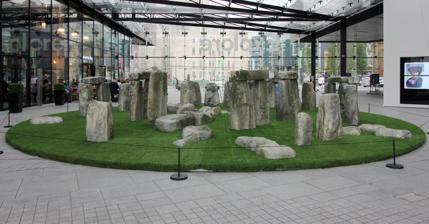
Building: Open Eye Gallery
Country: United Kingdom
Year built: 1977
Gallery and archive in Liverpool, UK Open Eye Gallery Replica of Stonehenge in the foyer of the gallery, used as the scene of performance art during the summer of 2018 Established 1977 ( 1977 ) Location 19 Mann Island , Liverpool Waterfront, Liverpool L3 1BP Coordinates 53°24′13″N 2°59′37″W / 53.4037°N 2.9936°W / 53.4037; -2.9936 Type Registered charity Collections Bert Hardy , Edith Tudor-Hart , Chris Steele-Perkins , Tom Wood Collection size 1600 prints from 100 photographers Director Sarah Fisher Architect RCKa Website openeye .org .uk Open Eye Gallery is a photography gallery and archive in Liverpool , UK that was established in 1977. It is housed in a purpose-built building on the waterfront at Mann Island , its fourth location. Open Eye Gallery comprises an exhibition space on one floor and an archive space on another, and has large-scale graphic art installations on its external facade. It is the only gallery dedicated to photography and related media in North West England . It is a non-profit organisation and a registered charity. History Open Eye Gallery first opened in Whitechapel, Liverpool (1977–1988); then Bold Street (1989–1995); then Wood Street (1996 –2011); and finally Mann Island (2011–present). Its current building was purpose-built. Lorenzo Fusi was appointed its artistic director in 2013. Sarah Fisher replaced him as executive director in 2015. Notable photographers and exhibitions shown Toshio Iwai (1995) Jacob Aue Sobol (2006) Mitch Epstein (2011) Chris Steele-Perkins (2011) Martin Parr (2012) Tim Hetherington (2013) Alvin Baltrop (2013) Letizia Battaglia (2014) North: Identity, Photography, Fashion curated by Lou Stoppard and Adam Murray (2017) and travelled to Somerset House , London. Tom Wood (2018) Pixy Liao , Lydia Goldblatt , Johanna Heldebro , Jenny Lewis , Momo Okabe , Margaret Mitchell (2019) 'Kinship' Craig Easton : Is Anybody Listening? (2023) Open Eye Archive Open Eye Gallery has a "considerable archive" of predominantly portraiture and documentary photography. "Formed in 1980, the Open Eye Archive is made up of the work of more than 100 photographers and comprises around 1600 prints." Significant bodies of work are held by Bert Hardy ( Chinese Hostel (1942) and Is There a British Colour Bar? (1949)), Edith Tudor-Hart , Tom Wood , Chris Steele-Perkins ( The Pleasure Principle ), Michelle Sank ( The Water's Edge ), and John McDonald. Work is also held by John Davies , Gabriele Basilico , Vanley Burke , Bruce Gilden , E. Chambré Hardman , Peter Kennard , Mari Mahr , Peter Marlow , Joel Meyerowitz , Simon Norfolk , Martin Parr , Ewen Spencer , Ed van der Elsken , John Edwards), Ian Beesley , Steve Conlan, Philippe Conti, Will Curwen, Paul Fazackerley, Steve Hale, Sean Halligan, Thurston Hopkins , Greg Leach, Peter Hagerty, Harry Hammond, Derek Massey, Neil McDowall, Rob Meighen, Paul O'Donnell, Caroline Penn, Michael Robinson, Ludwig Schirmer, Samantha Seneviratne, Patrick Shanahan, John Stoddart, Wolfgang Suschitzky , Jan Svenungsson, Ali Taptik, Sandy Volz, Wojtek Wilczyk, Rob Williams, and David Reid. Publication The Water's Edge. By Michelle Sank and Joanne Lacey. Liverpool: Open Eye; Liverpool University , 2007. ISBN 978-1-84631-084-3 . With a foreword by Patrick Henry, essays by Joanne Lacey, and a text by Roy Exley. Portraits by Sank of women who work, or worked, on the Liverpool waterfront. Published on the occasion of an exhibition. References